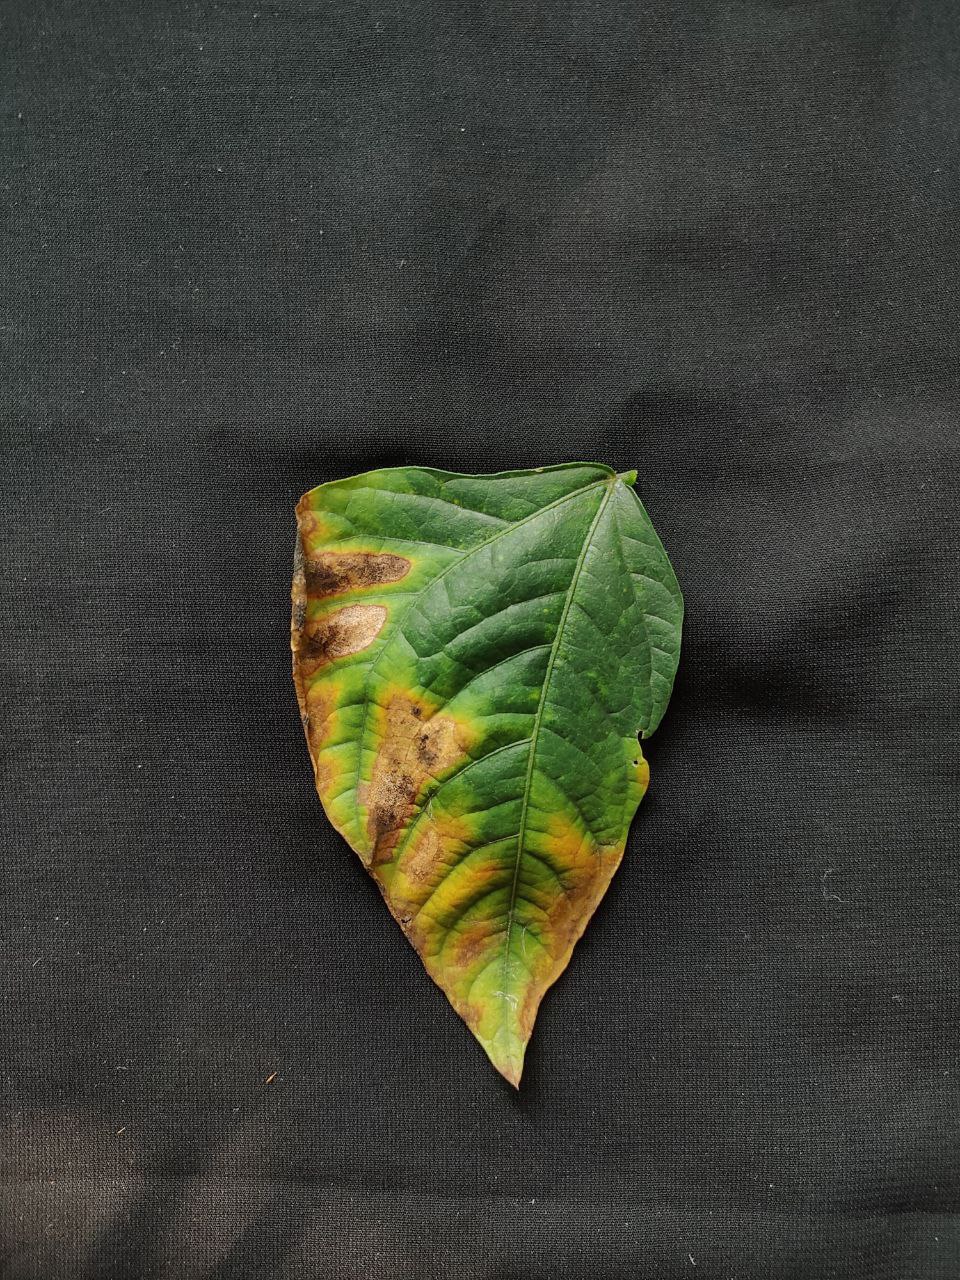
Crop: cowpea
Leaf condition: Bacterial wilt